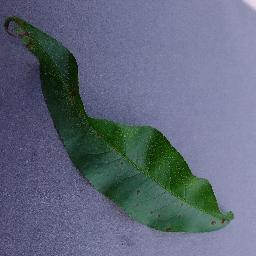
Label: Peach___Bacterial_spot